Annie Riley Hale

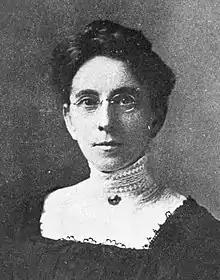

Annie Riley Hale (May 1, 1859 – December 26, 1944) was an American teacher, writer, and social critic. In her lifetime she was known for her criticism of Theodore Roosevelt and her anti-suffrage and anti-vaccine activity.